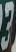
Number: 3